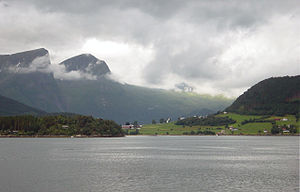
Rødvenfjorden
Rødvenfjorden, med Eidsbygda, set fra nord.
Rødvenfjorden er en fjord i Rauma kommune i Møre og Romsdal fylke i Norge. Den er en arm der går mod syd fra Langfjorden. Bygderne Eidsbygda og Saltkjelneset ligger længst mod syd i Rødvenfjorden. Bygden Rødven ligger længere ude på vestsiden. Bygden Holmenstranda ligger på østsiden. Bygden Åfarnes ligger på østsiden, helt ude ved Langfjorden, og her fra går der færge over til Sølsnes i Molde kommune.